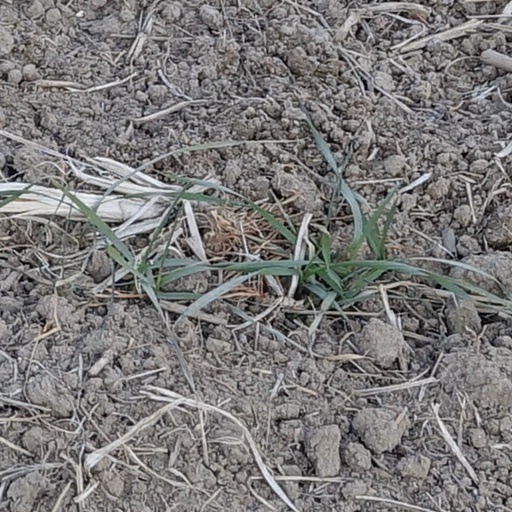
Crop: wheat